Yeongnamnu (Miryang)

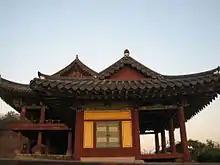
Chimnyugak at the west wing of Yeongnamnu

The Yeongnamnu or Yeongnamru is a pavilion on a cliff overlooking the curve of the Miryang River in central Miryang, Gyeongsangnam-do, South Korea. It dates to the Joseon Dynasty and is one of the central cultural treasures of Miryang. The current structure was built in 1884 according to the design of then-magistrate Yi In-jae. During the Joseon period, this was known as one of the three great pavilions of Korea, together with the Chokseongnu in Jinju and the Pubyŏk pavilion in Pyongyang.